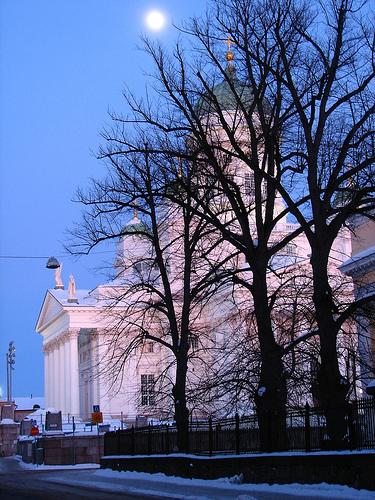
Weather: snow or frosty